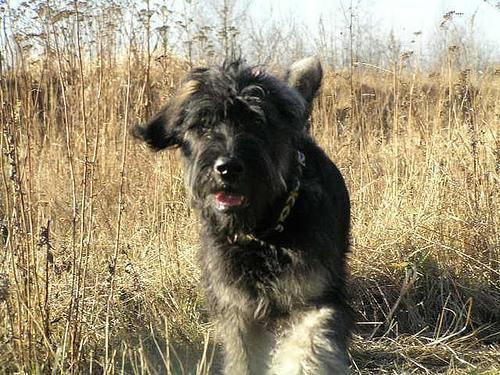
giant_schnauzer